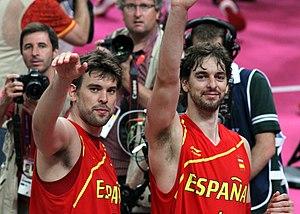
Cet article présente la liste du nombre de joueurs étrangers ayant évolué en NBA.
Pau Gasol Sáez, né le 6 juillet 1980 à Barcelone, est un joueur de basket-ball espagnol évoluant au poste de pivot voire d'ailier fort. Après avoir commencé sa carrière professionnelle en Espagne, avec le FC Barcelone, club avec lequel il remporte un titre de champion d'Espagne et une Coupe du Roi, il rejoint la NBA en 2001, d'abord chez les Grizzlies de Memphis, puis avec les Lakers de Los Angeles, suivi des Bulls de Chicago et finalement avec les Spurs de San Antonio. Avec les Lakers, il remporte deux titres de champion de la NBA, en 2009 et 2010. Son palmarès avec l'équipe d'Espagne comprend un titre de champion du monde en 2006 et trois titres de champion d'Europe - en 2009, 2011 et 2015. Il dispute deux finales olympiques, en 2008 et 2012, toutes deux perdues face aux États-Unis.
Le basket-ball ou basketball, fréquemment désigné en français par son abréviation basket, est un sport de balle et sport collectif opposant deux équipes de cinq joueurs sur un terrain rectangulaire. L'objectif de chaque équipe est de faire passer un ballon au sein d'un arceau de 46 cm de diamètre, fixé à un panneau et placé à 3,05 m du sol : le panier. Chaque panier inscrit rapporte deux points à son équipe, à l'exception des tirs effectués au-delà de la ligne des trois points qui rapportent trois points et des lancers francs accordés à la suite d'une faute qui rapportent un point. L'équipe avec le nombre de points le plus important remporte la partie.